Old Town Hall, Steyning

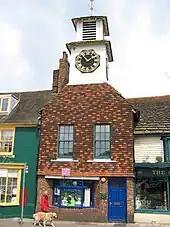
The second market house

The first municipal building in the town was a market house in the middle of the High Street: it was located just outside the current No. 44 High Street and dated back at least to the 15th century. It was arcaded on the ground floor, so that markets could be held, with an assembly room on the first floor. After it became very dilapidated and an obstruction to traffic, it was demolished in 1771.